Harbourfront, Toronto

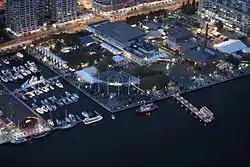
Harbourfront Centre was formed in 1991 in an effort to create a waterfront park in Toronto.

From its beginnings as Harbourfront Corporation, a federal Crown Corporation established in 1972, Harbourfront Centre was formed on January 1, 1991, as a non-profit charitable organization with a mandate to organize and present public events and to operate a site encompassing York Quay and John Quay (south of Queens Quay West). Since its inception, Harbourfront Centre has been used by artists whose work would not normally be seen in commercial venues in an effort to foster new forms of arts and expression.